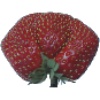
Label: Strawberry Wedge 1